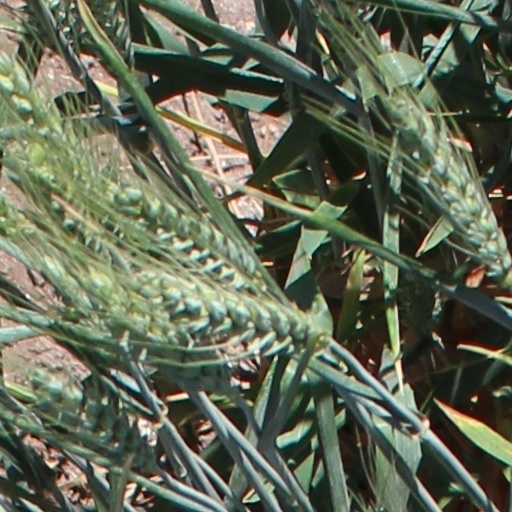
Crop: wheat